Kapu Kuialua

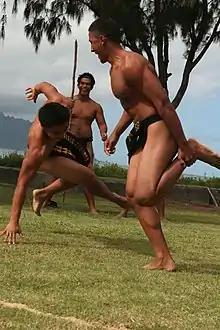
Hawaiian wrestling matches during Makahiki

The Lua martial art style is based on bone breaking, joint locks, throws, pressure point manipulation, strikes, usage of various weapons, battlefield strategy, open ocean warfare as well as the usage of firearms.